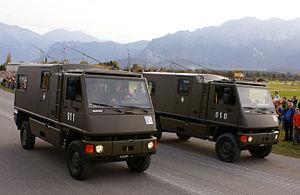
Le DURO est un véhicule militaire tout-terrain développé par la firme Bucher-Guyer en Suisse.